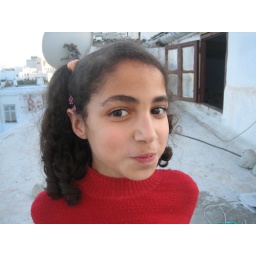
Oumeima, the youngest daughter of my friend Saadia, on the roof of their house in the Oudaya